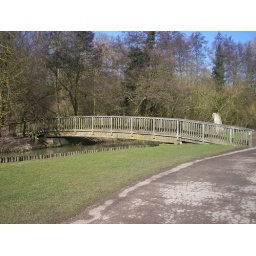
The wooden bridge going over the river